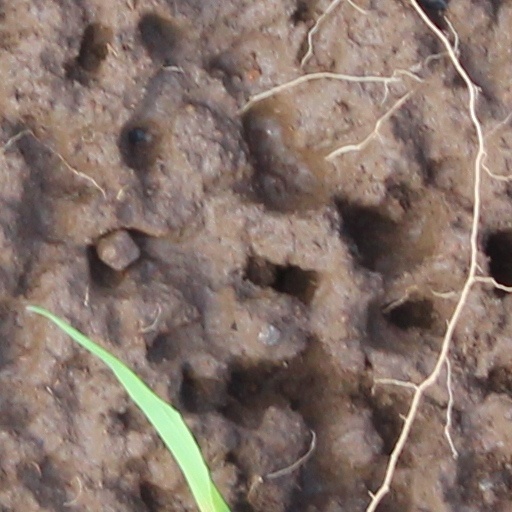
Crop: wheat